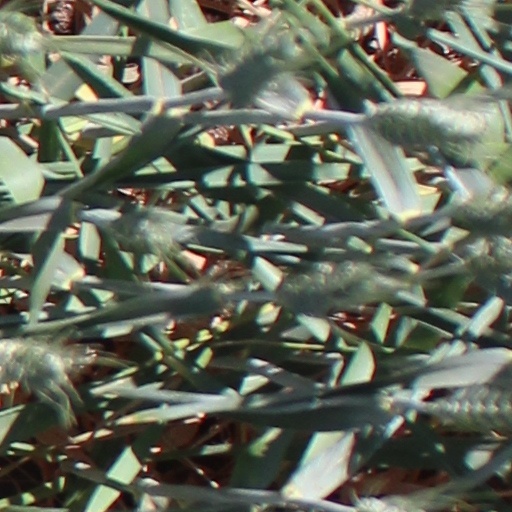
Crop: wheat